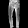
Label: Trouser